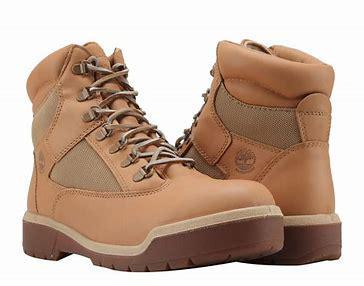
Brand: Timberland
Model: 6 Inch